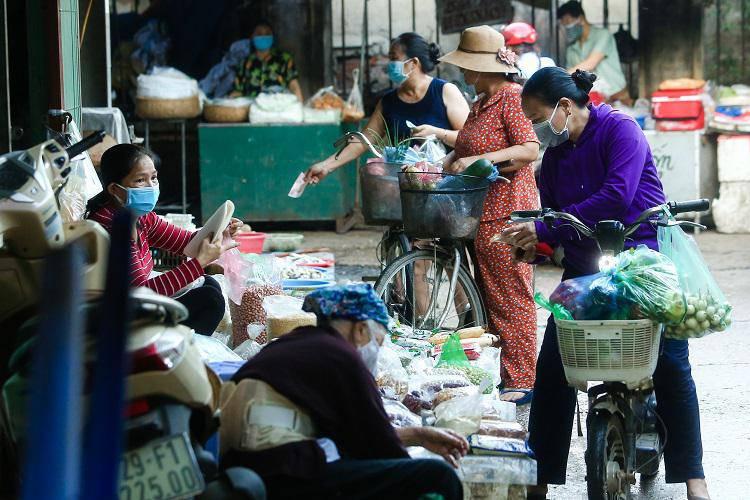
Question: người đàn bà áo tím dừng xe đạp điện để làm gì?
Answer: để mua hàng tại một quầy trong chợ